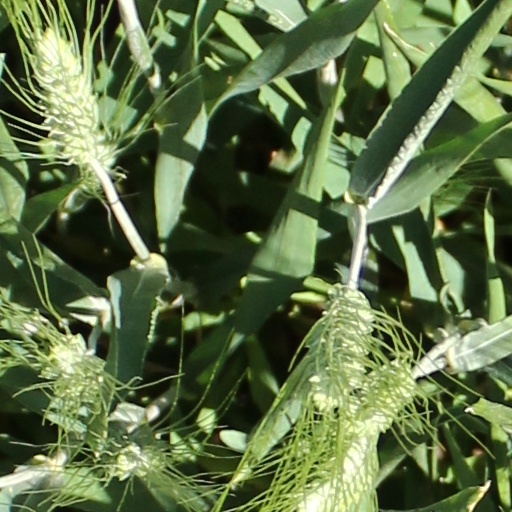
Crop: wheat